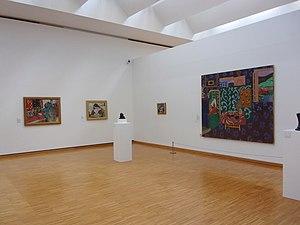
Salle 27 d'art moderne, musée de Grenoble.
Le musée de Grenoble, appelé musée de Peinture et de Sculpture de Grenoble jusque dans les années 1980, a été créé le 16 février 1798 par le professeur de dessin Louis-Joseph Jay. Principal musée d'art et d'antiquités de la ville de Grenoble, il est situé place Lavalette, à l'emplacement d'un ancien couvent des Franciscains édifié en 1218 et dont le site deviendra militaire à la fin du XVIᵉ siècle. Il fait partie des premiers musées d'art français et conserve l'une des plus belles collections d'art ancien.